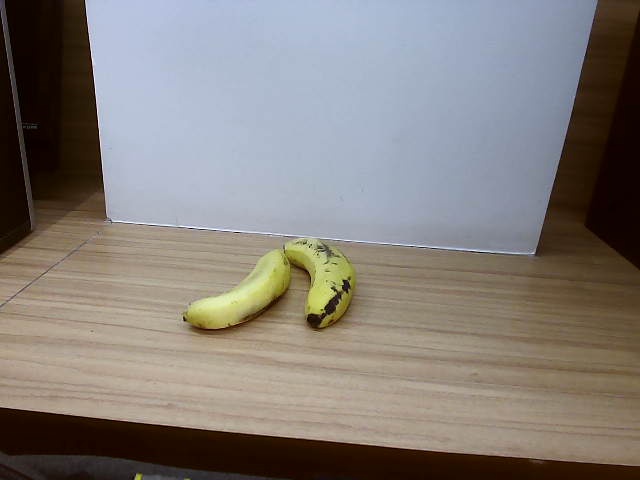
Label: Ripe_Banana